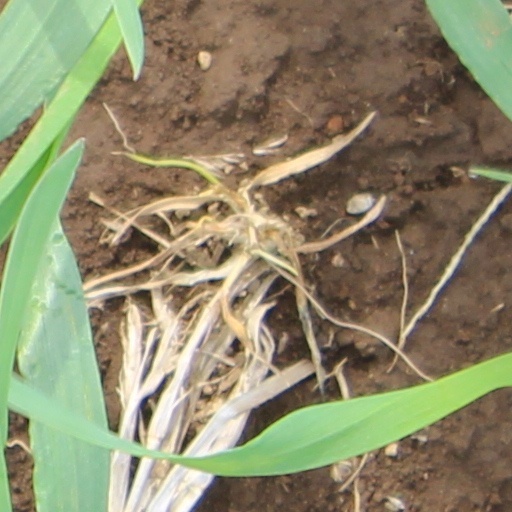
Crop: wheat